North Coast Limited

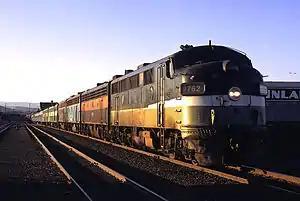
The "North Coast Hiawatha" at Yakima, Washington in August 1971.

On June 5, 1971 service was reinstated over much of the former "North Coast Limited" route by Amtrak as the "North Coast Hiawatha". The train's name was an amalgam of "North Coast Limited" and "Olympian Hiawatha", the Milwaukee Road's former Pacific Northwest train. The train was combined with the Amtrak "Empire Builder" between Chicago and Minneapolis and between Spokane and Seattle (at the time the "Empire Builder" used the former "North Coast Limited" route between Spokane and Seattle, via Yakima) and operated three days per week. On November 14, 1971, the "North Coast Hiawatha" began operating as a separate train from Chicago to Spokane (and daily between Chicago and Minneapolis on former Milwaukee Road trackage). It still combined with the "Empire Builder" between Spokane and Seattle. On June 11, 1973, the "North Coast Hiawatha" began operating as a separate train (still tri-weekly, except during some summer and holiday periods) all the way from Chicago to Seattle; the segment between Spokane and Seattle used was the former "Empire Builder" route via Cascade Tunnel. The "North Coast Hiawatha" was discontinued on October 1, 1979.